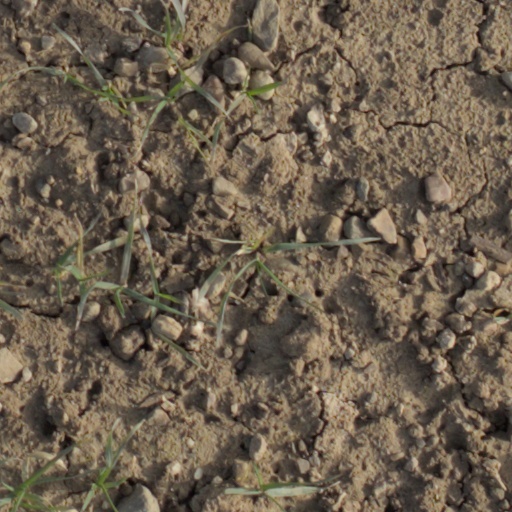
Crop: wheat